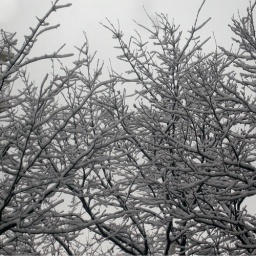
snow in trees texture and sky in the morning